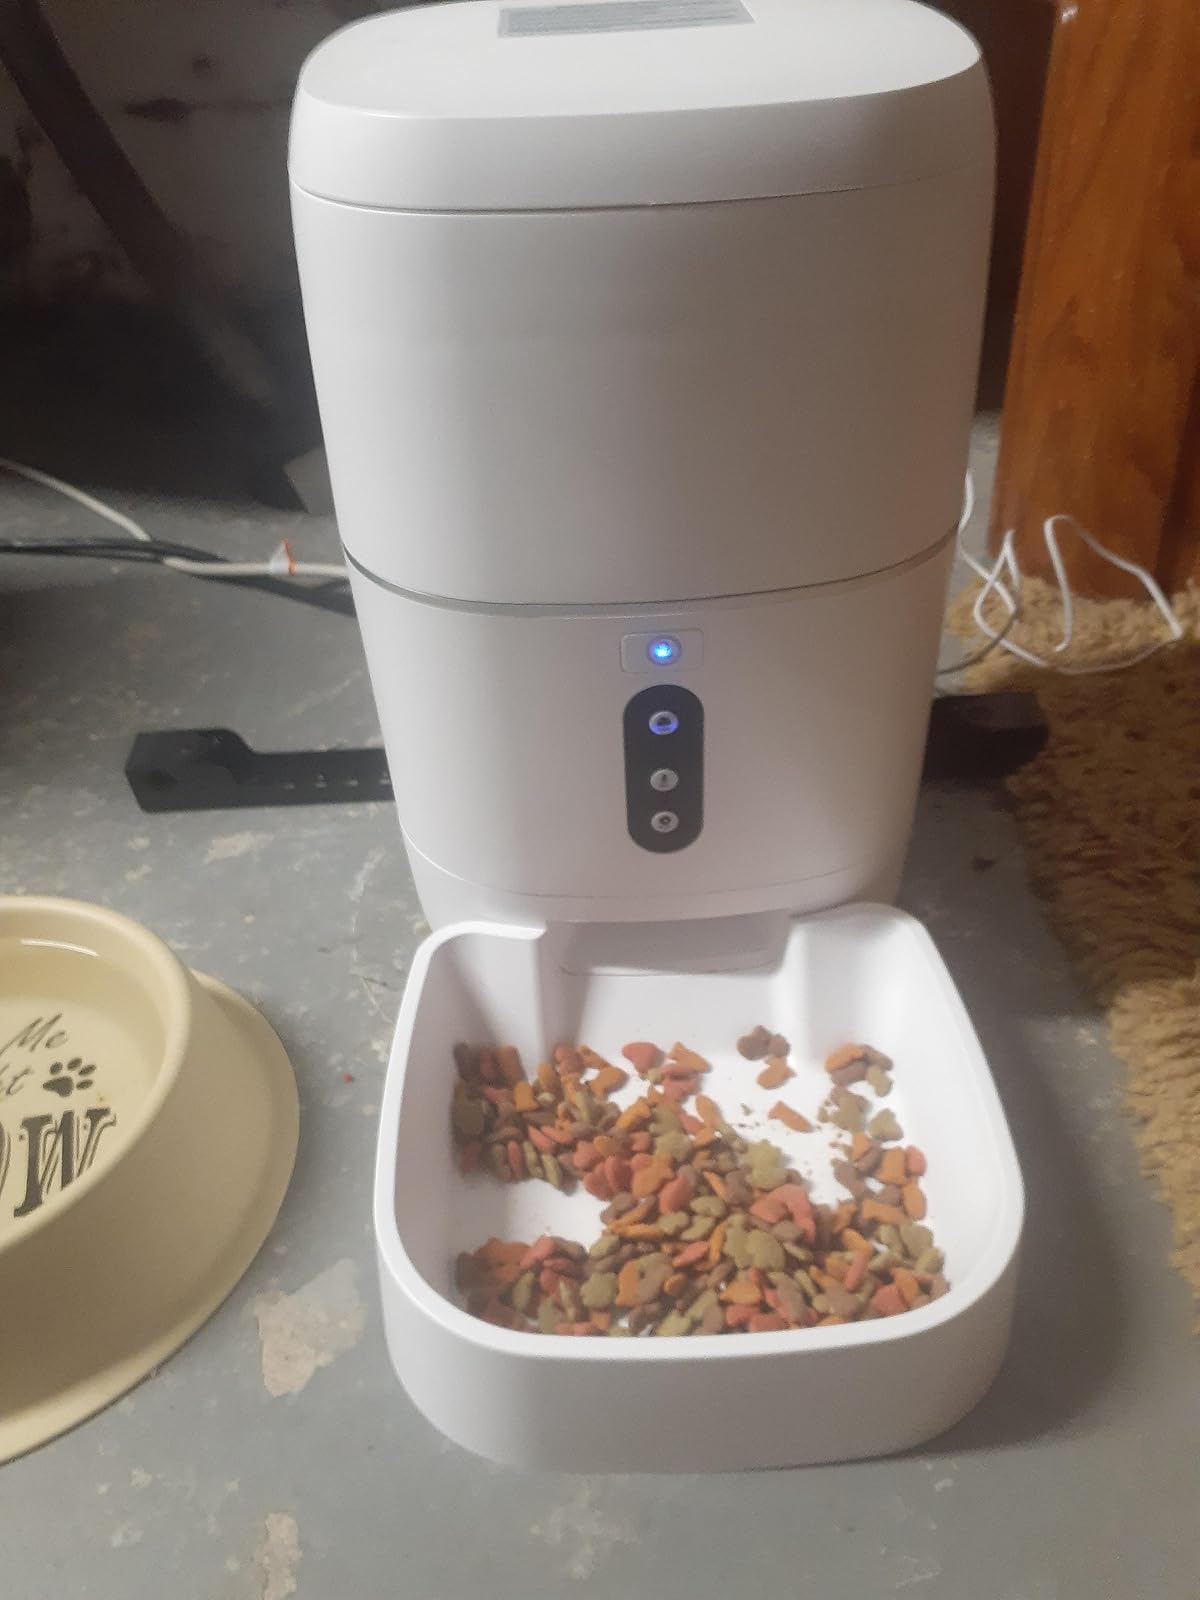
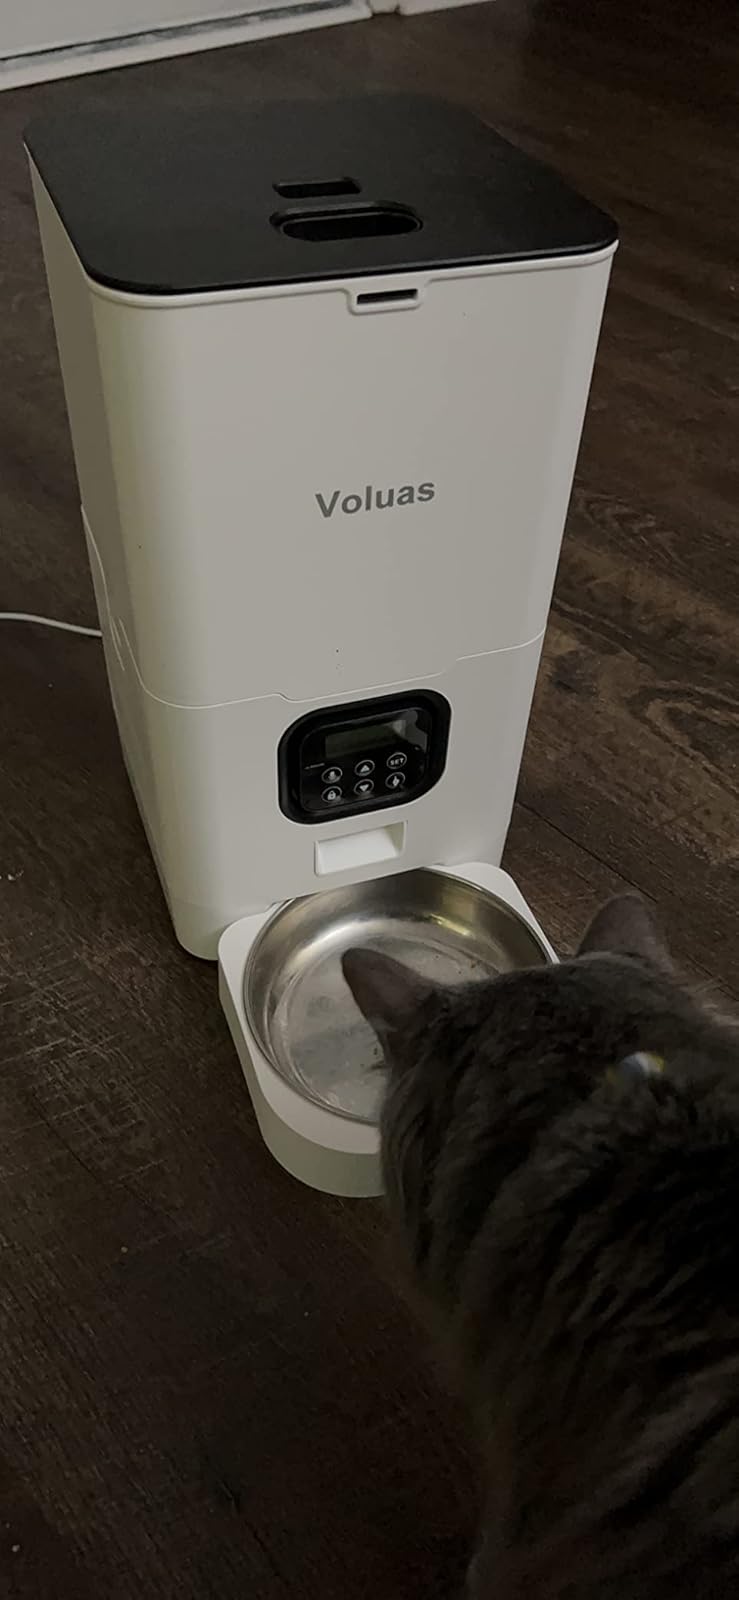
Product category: items_feeder
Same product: no